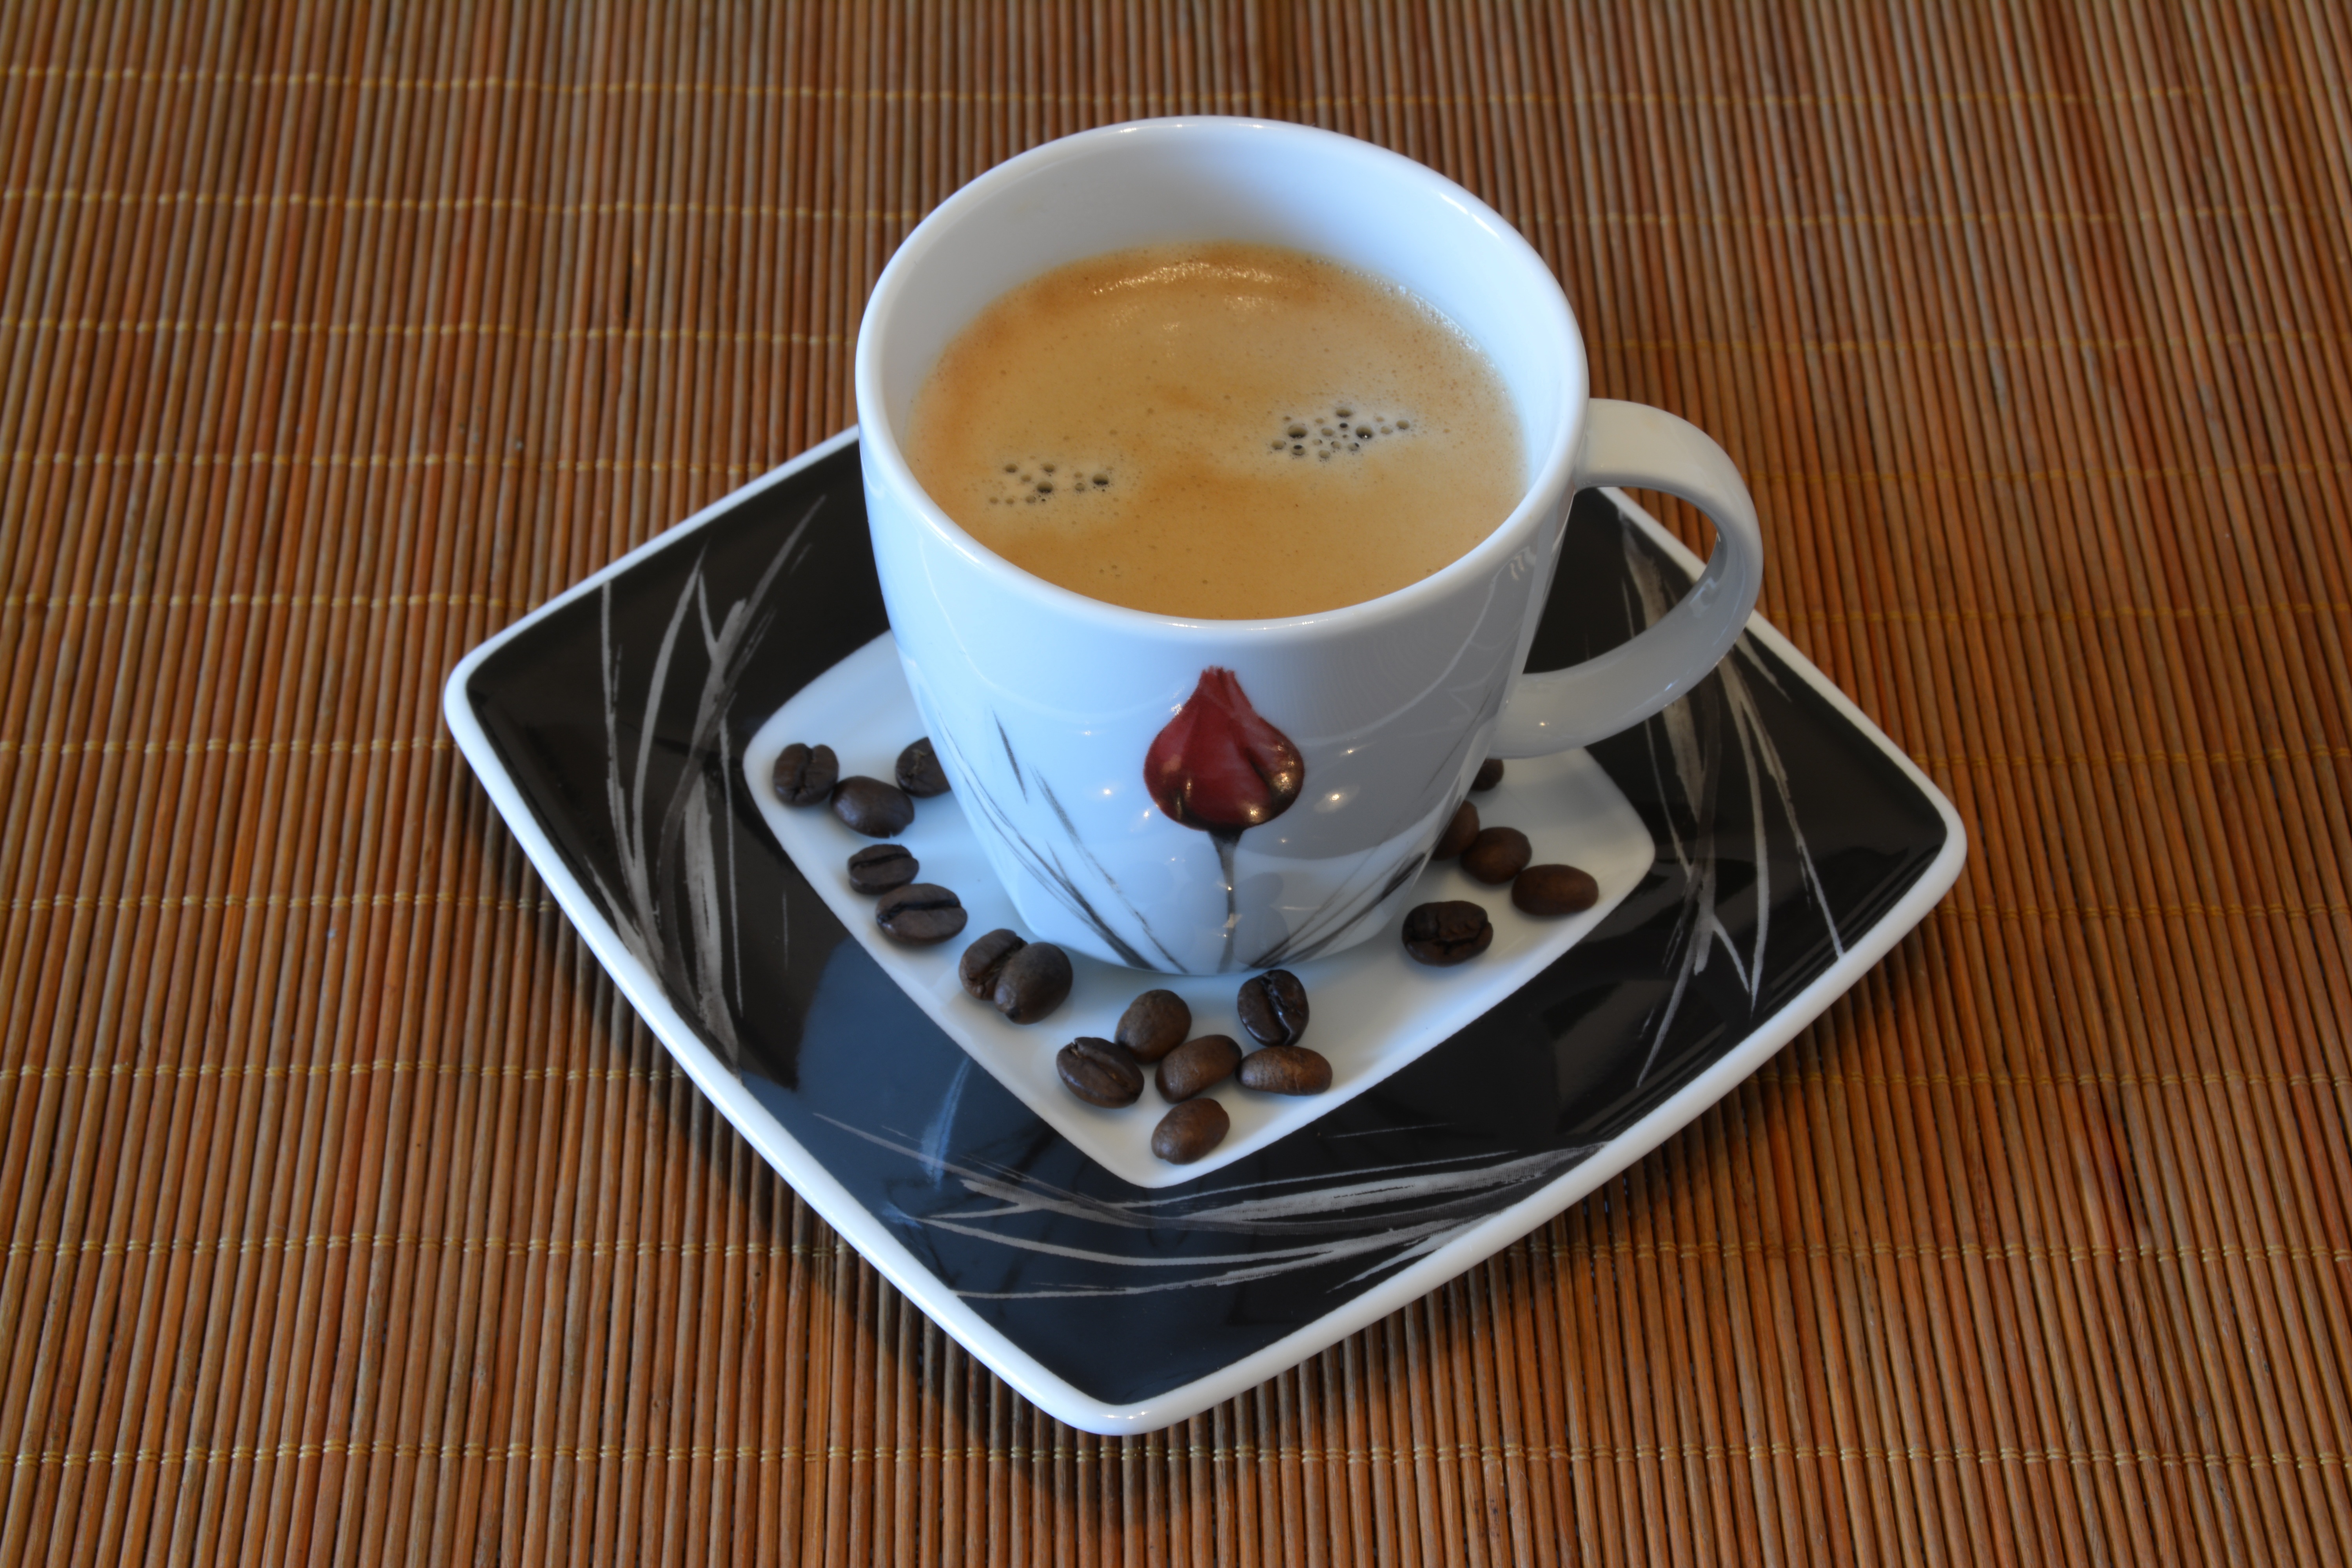
coffee, aroma, cup, tulip, dish, meal, food, brown, drink, espresso, coffee cup, cup of coffee, caffeine, porcelain, coffee beans, the drink, a cup of coffee, caff macchiato